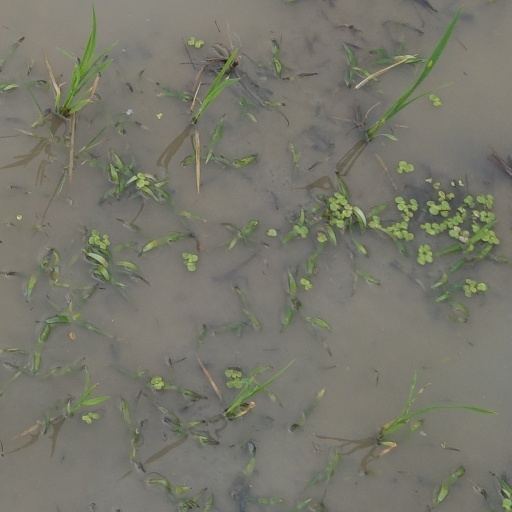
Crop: rice